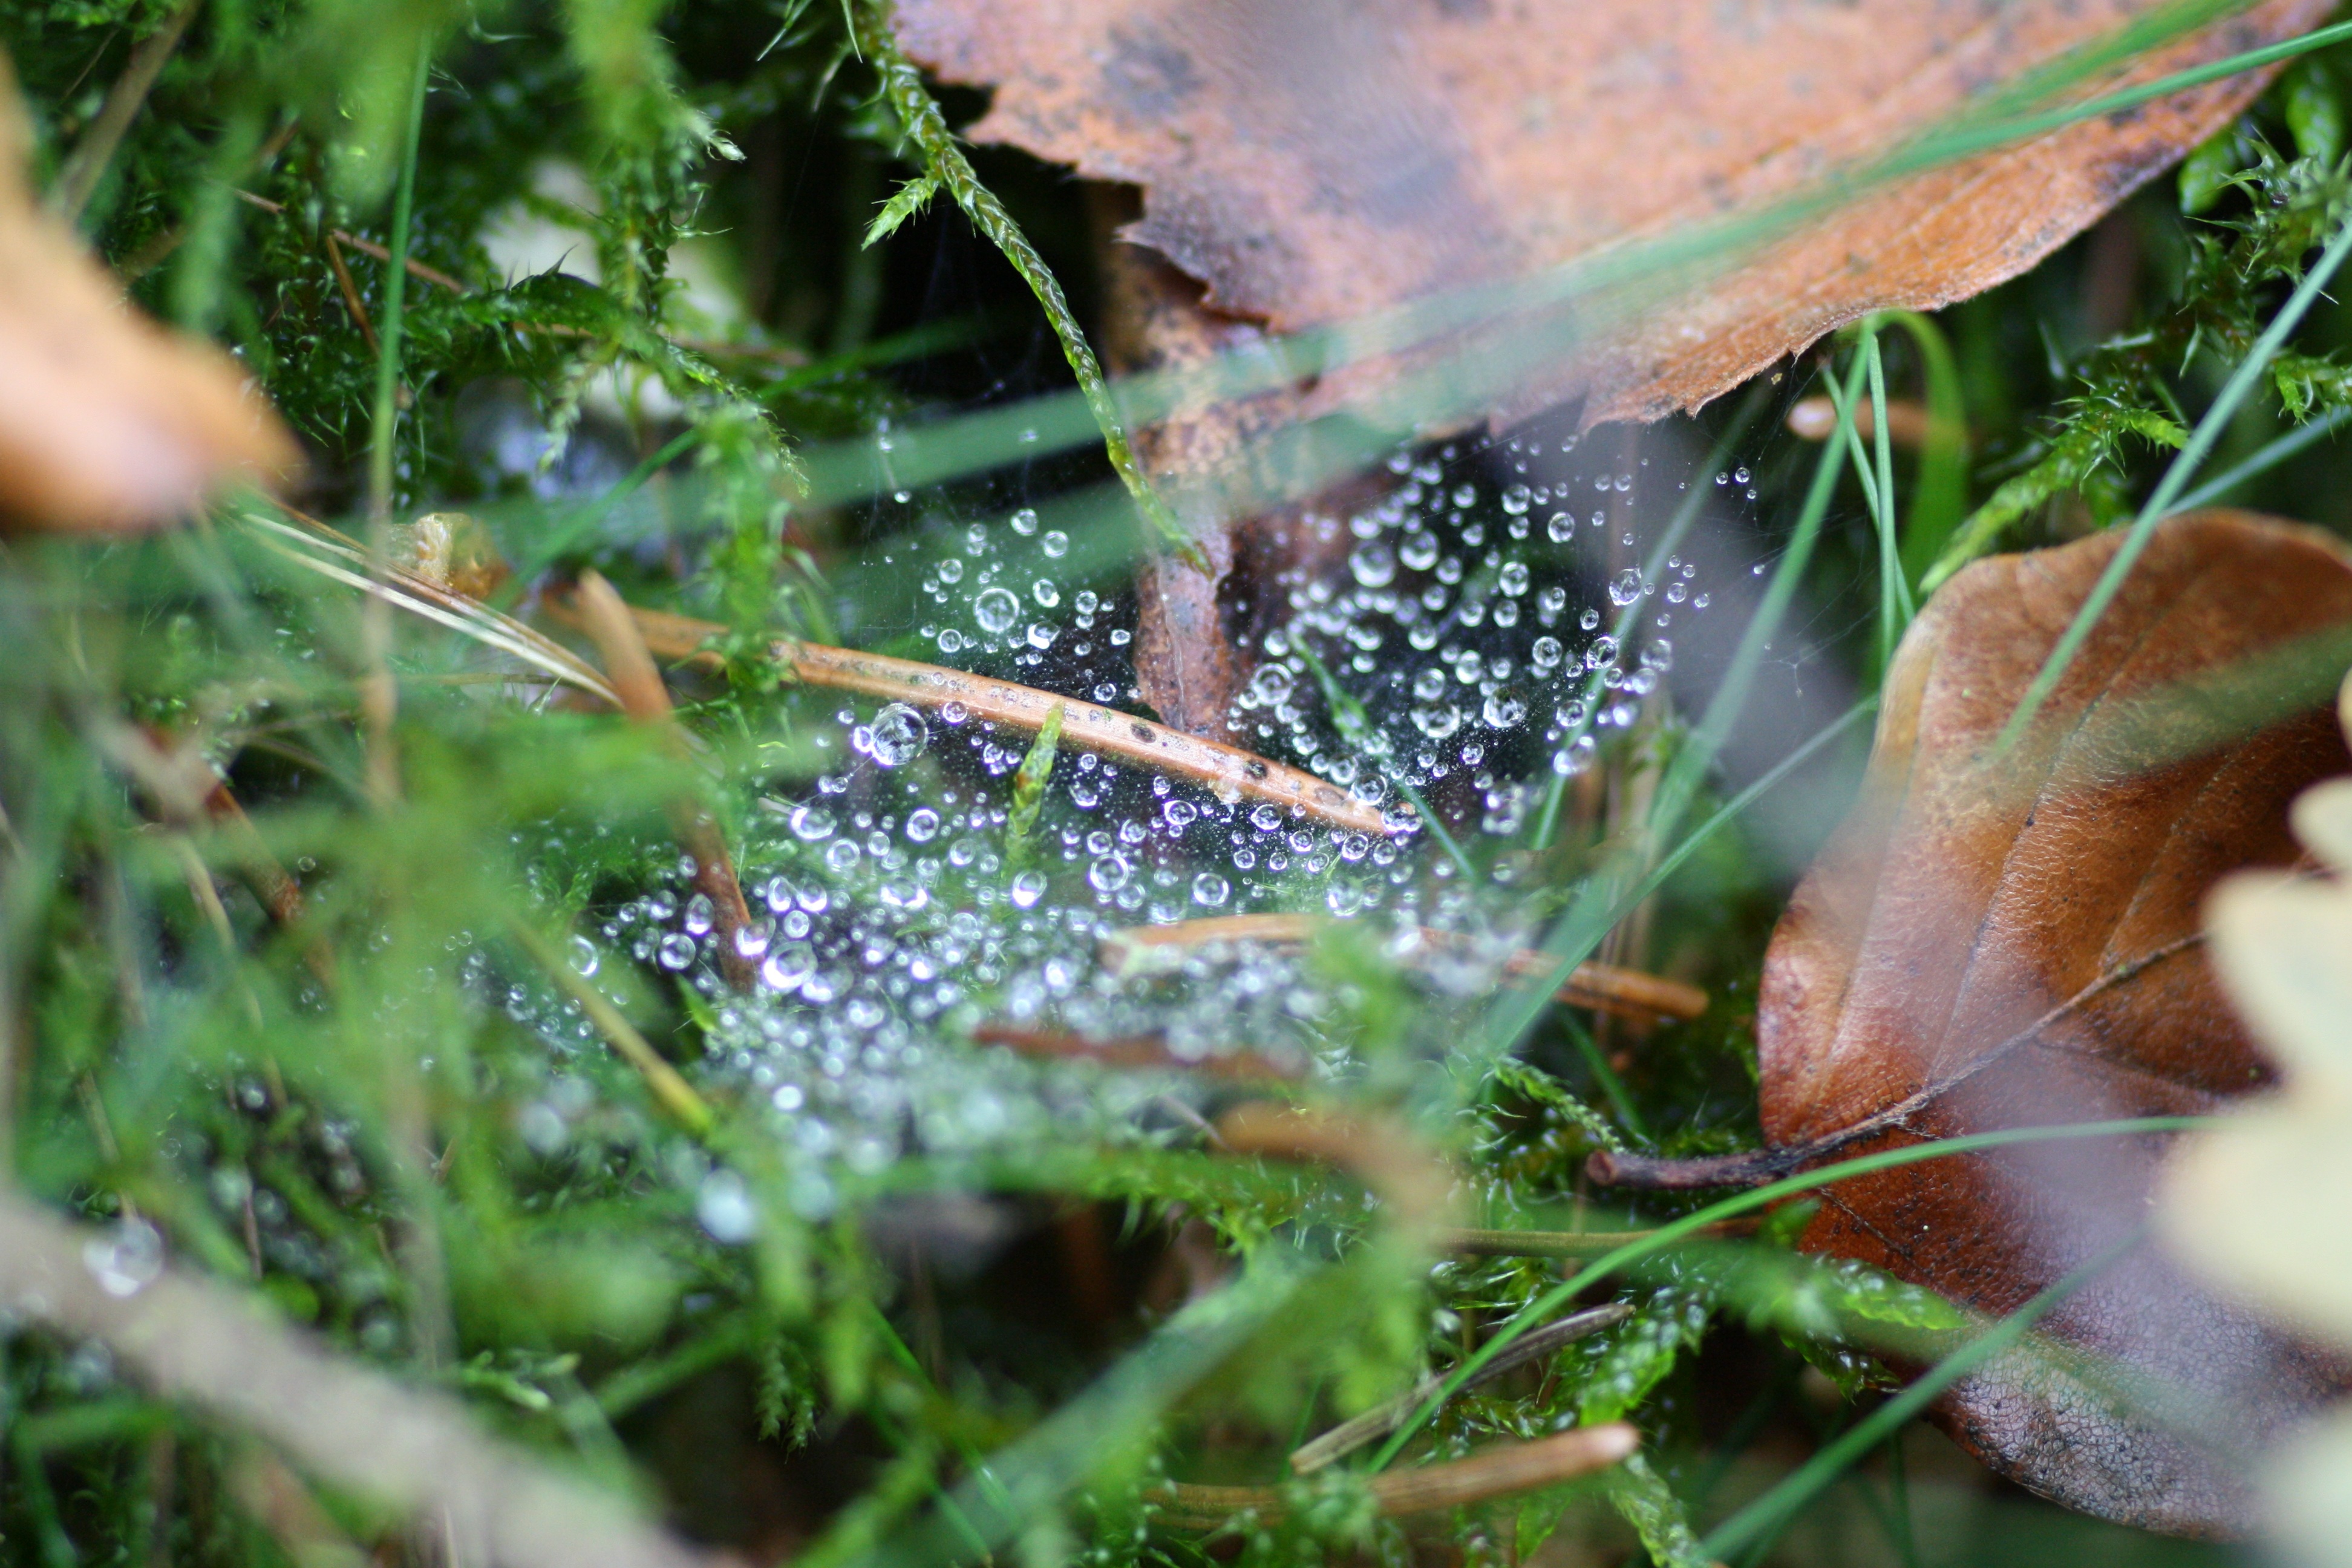
water, nature, forest, grass, drop, plant, lawn, leaf, flower, wildlife, green, jungle, autumn, flora, fauna, invertebrate, close up, macro photography, grass family